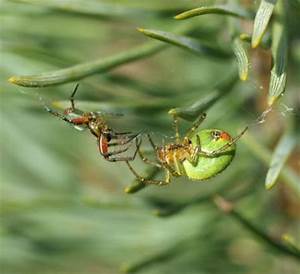
Label: ragno